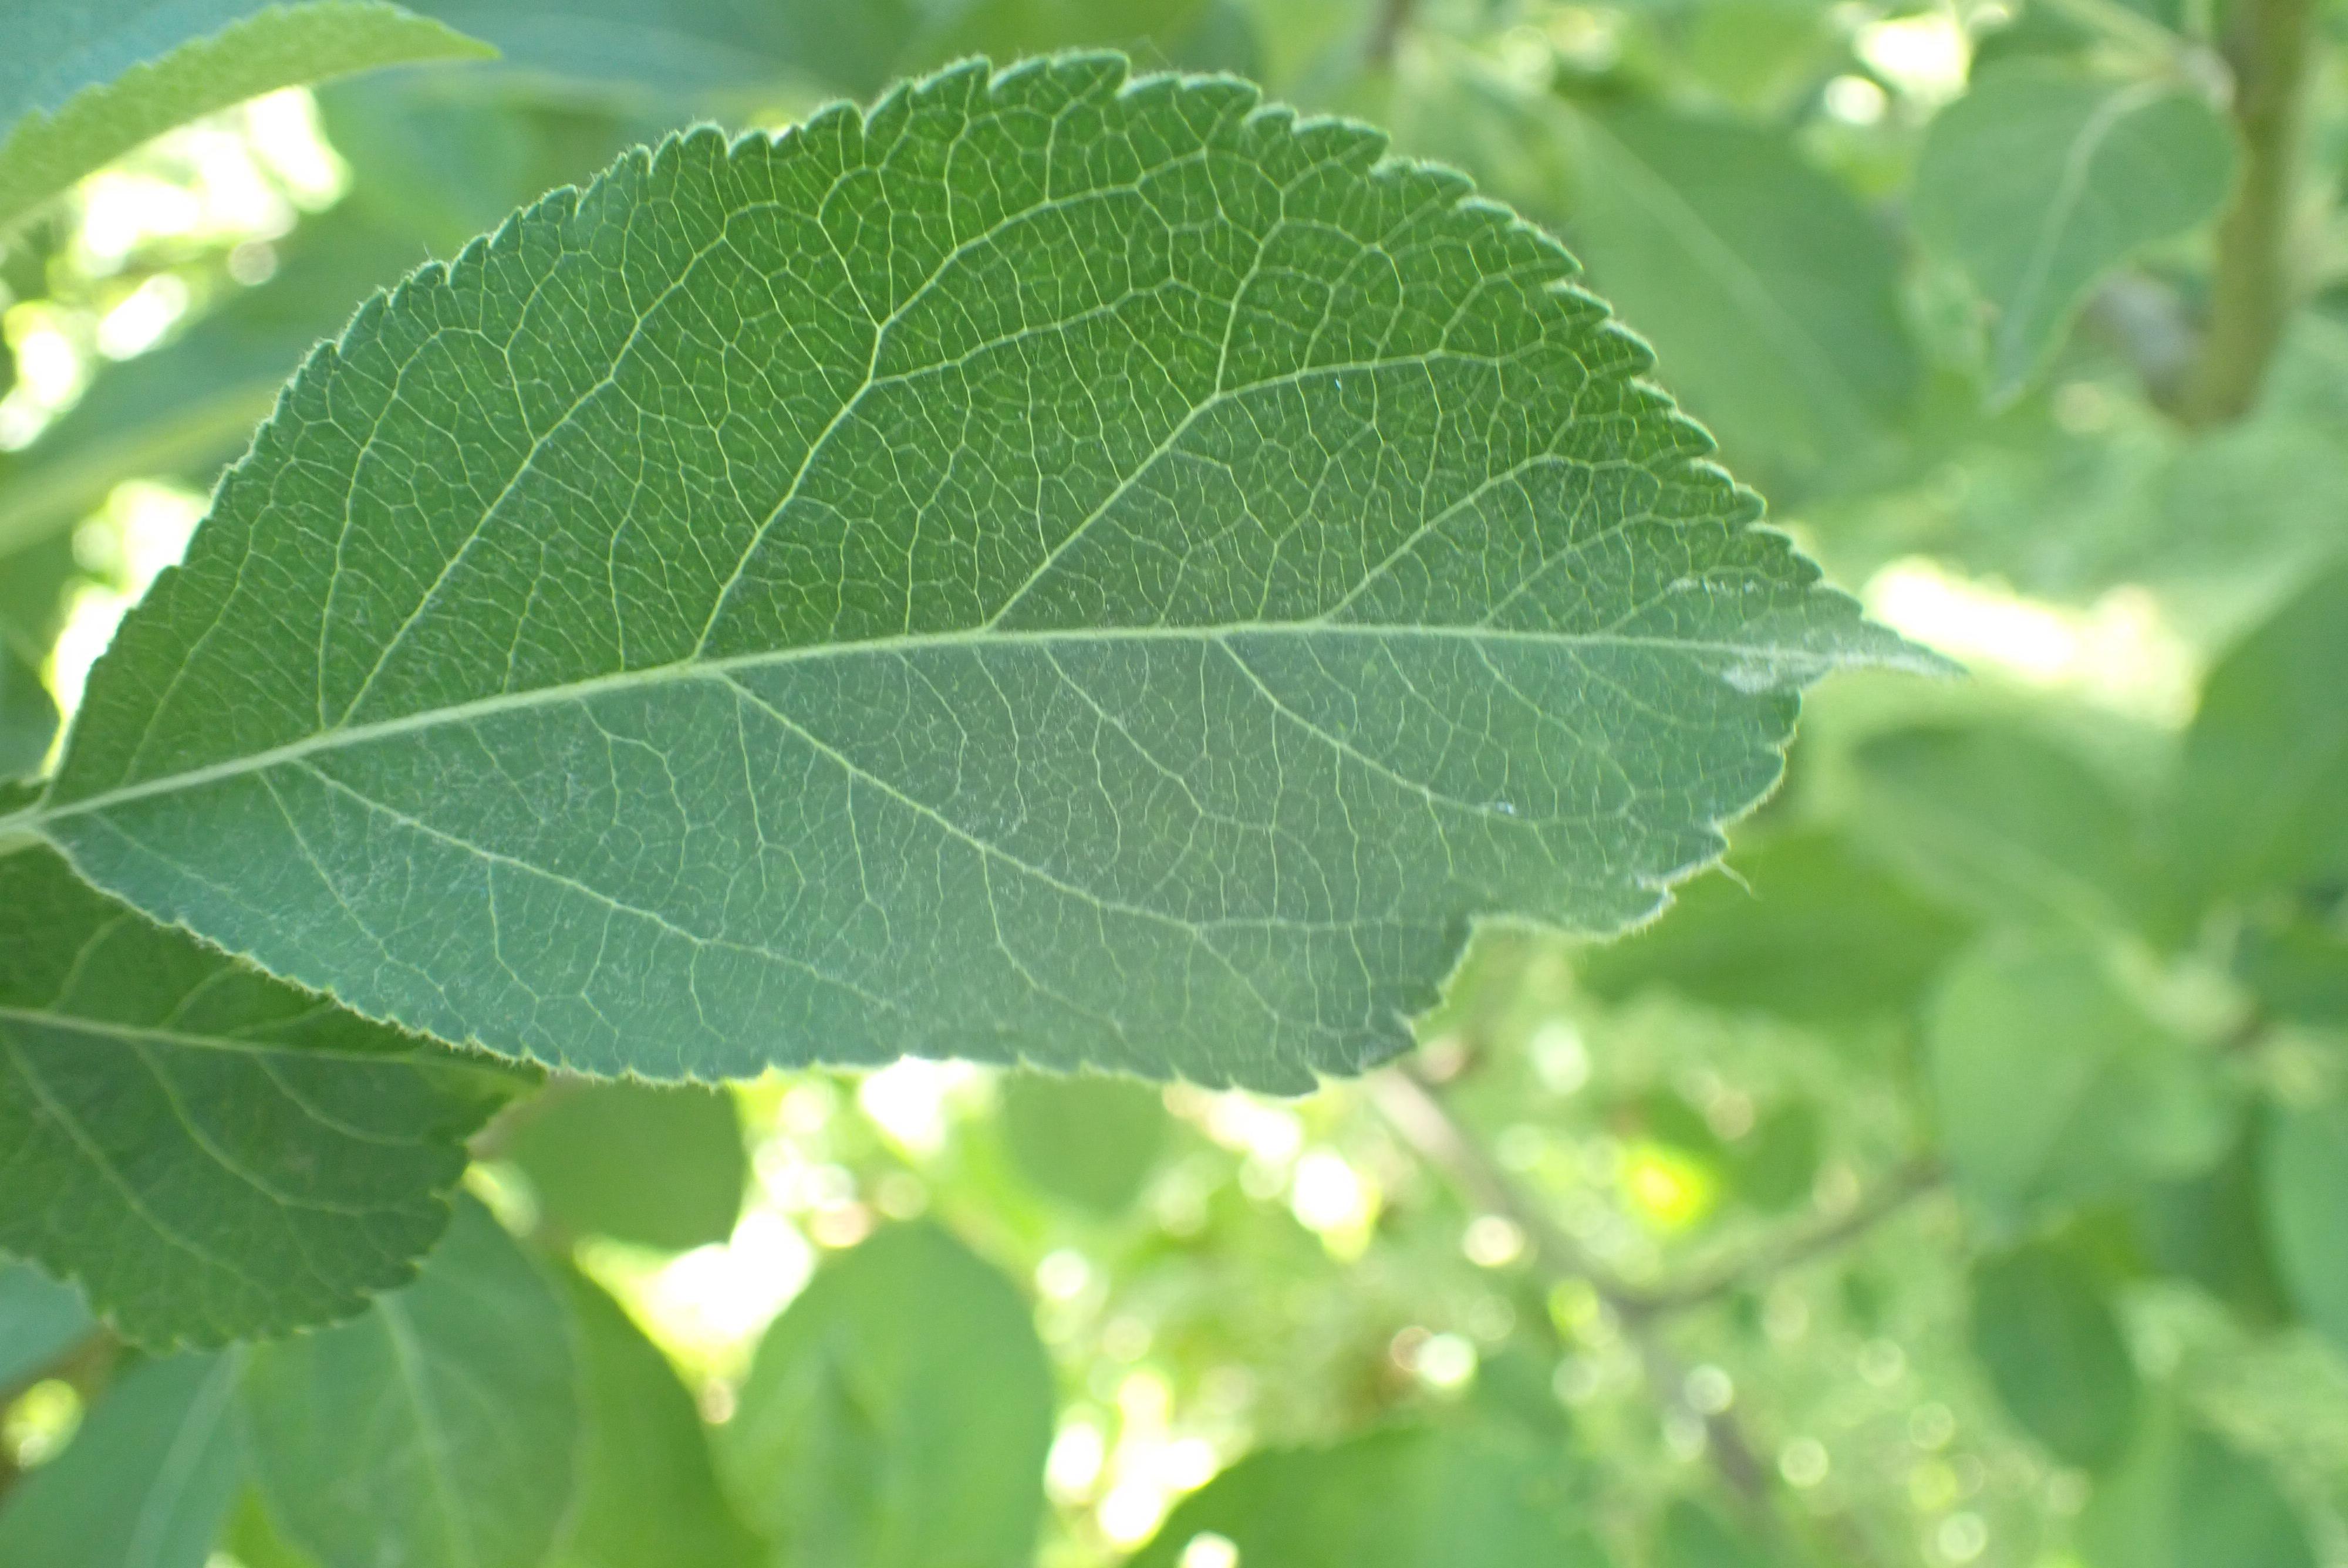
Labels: healthy